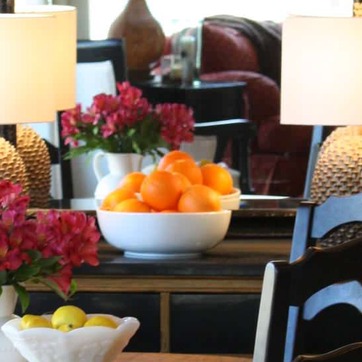
Material: food